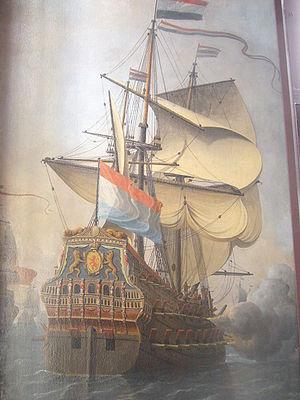
La deuxième guerre anglo-néerlandaise, opposant le royaume d’Angleterre et les Provinces-Unies, se déroule de 1665 à 1667. Elle fait suite à la première guerre anglo-néerlandaise, qui s'est conclue par une victoire anglaise. Tout comme la première, la deuxième guerre anglo-néerlandaise a pour principal enjeu la maîtrise des principales routes commerciales maritimes, sur lesquelles les Néerlandais exercent alors une nette domination.